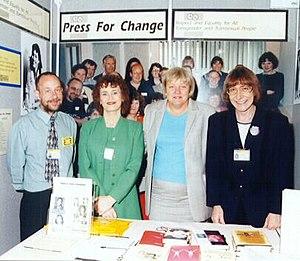
Press for Change est un groupe basé au Royaume-Uni qui met l'accent sur les droits et le traitement des personnes trans. Son objectif est « la recherche du respect et de l'égalité pour toutes les personnes trans au Royaume-Uni ». Le groupe a dirigé la campagne pour la pleine reconnaissance juridique des personnes transgenres vivant en Grande-Bretagne, y compris le droit de se marier.